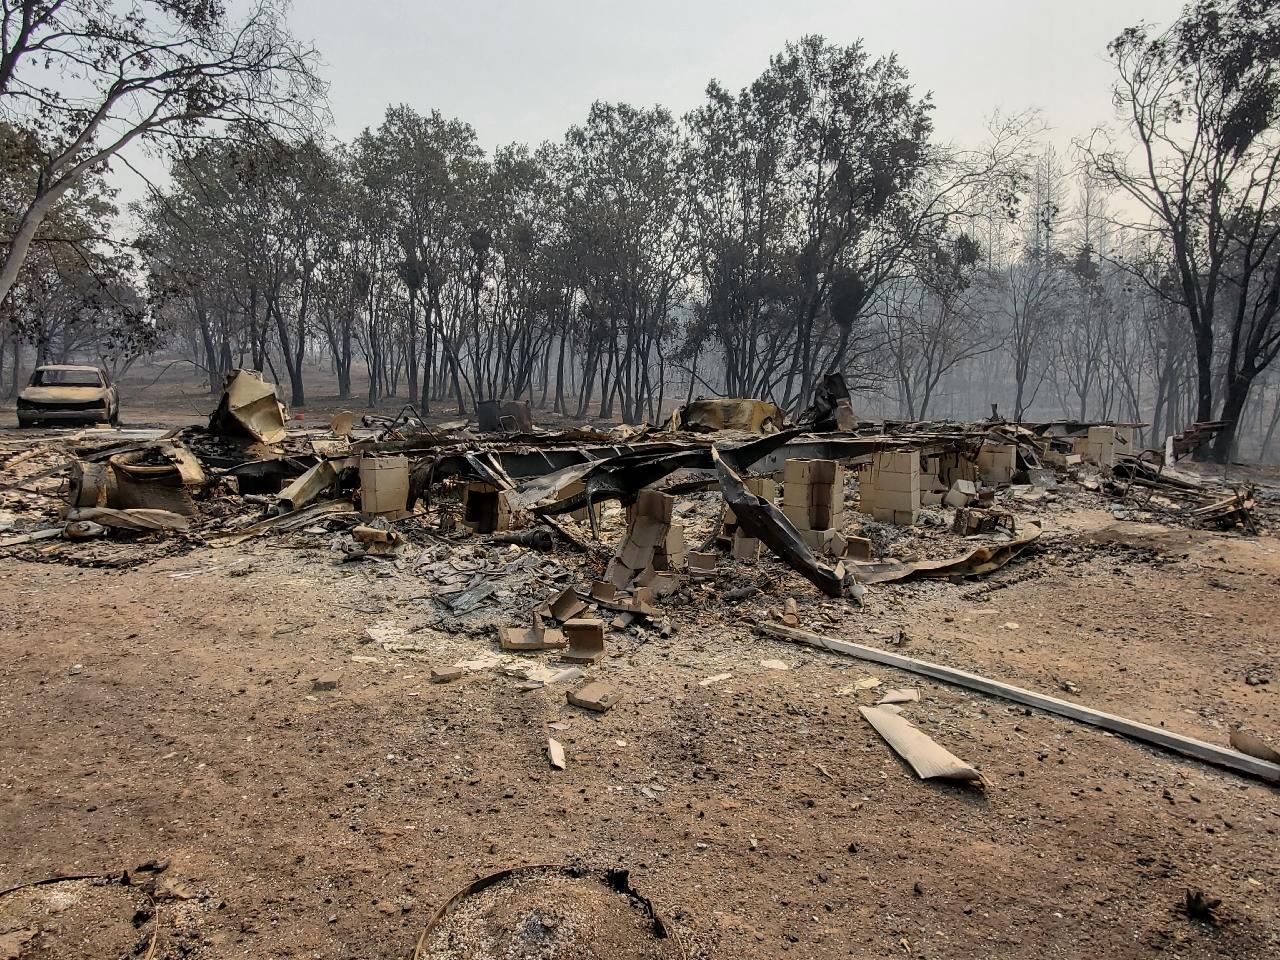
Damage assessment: destroyed